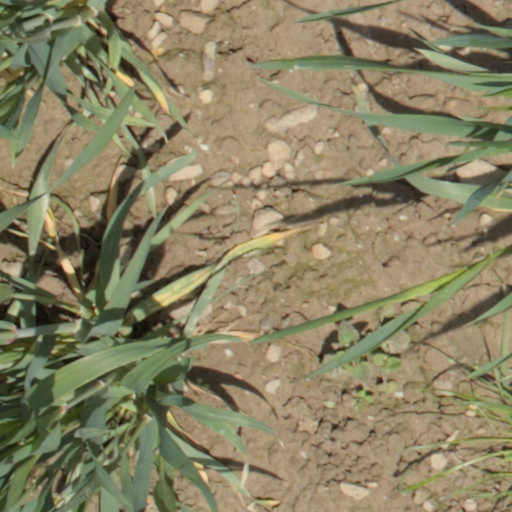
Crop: wheat